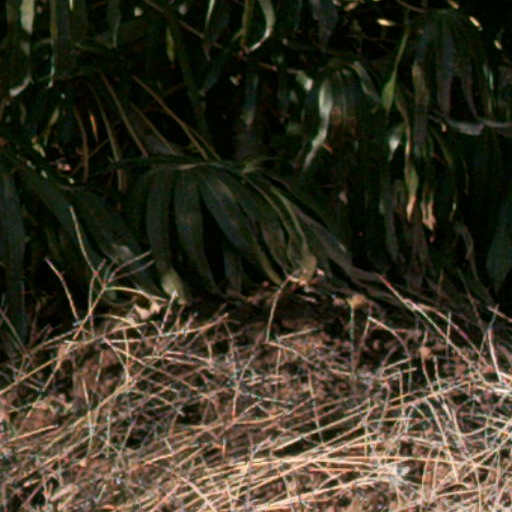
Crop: cassava